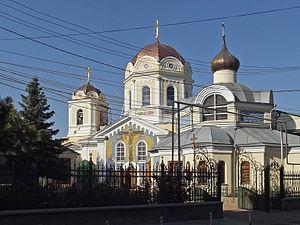
Simferopol est la capitale de la République de Crimée, elle est le centre administratif d'une municipalité. Sa population s'élevait à 337 285 habitants en 2013.